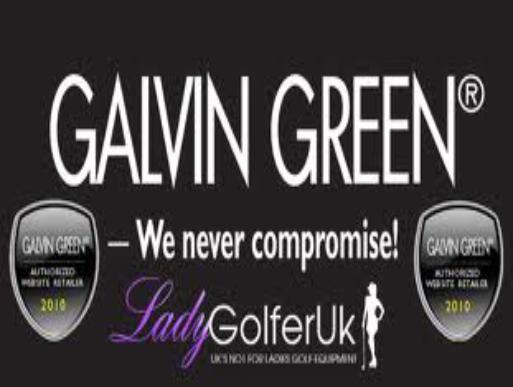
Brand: Galvin Green
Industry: Clothes